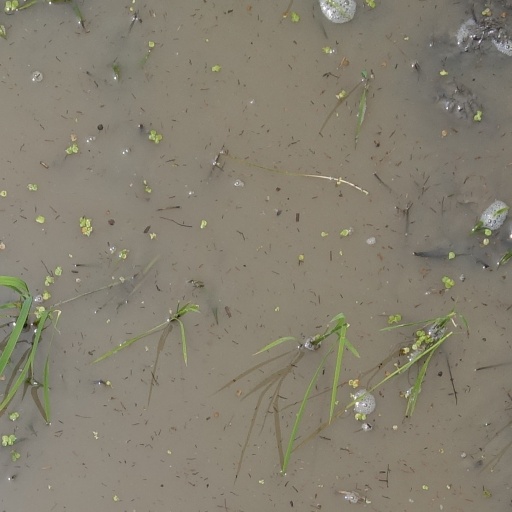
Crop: rice